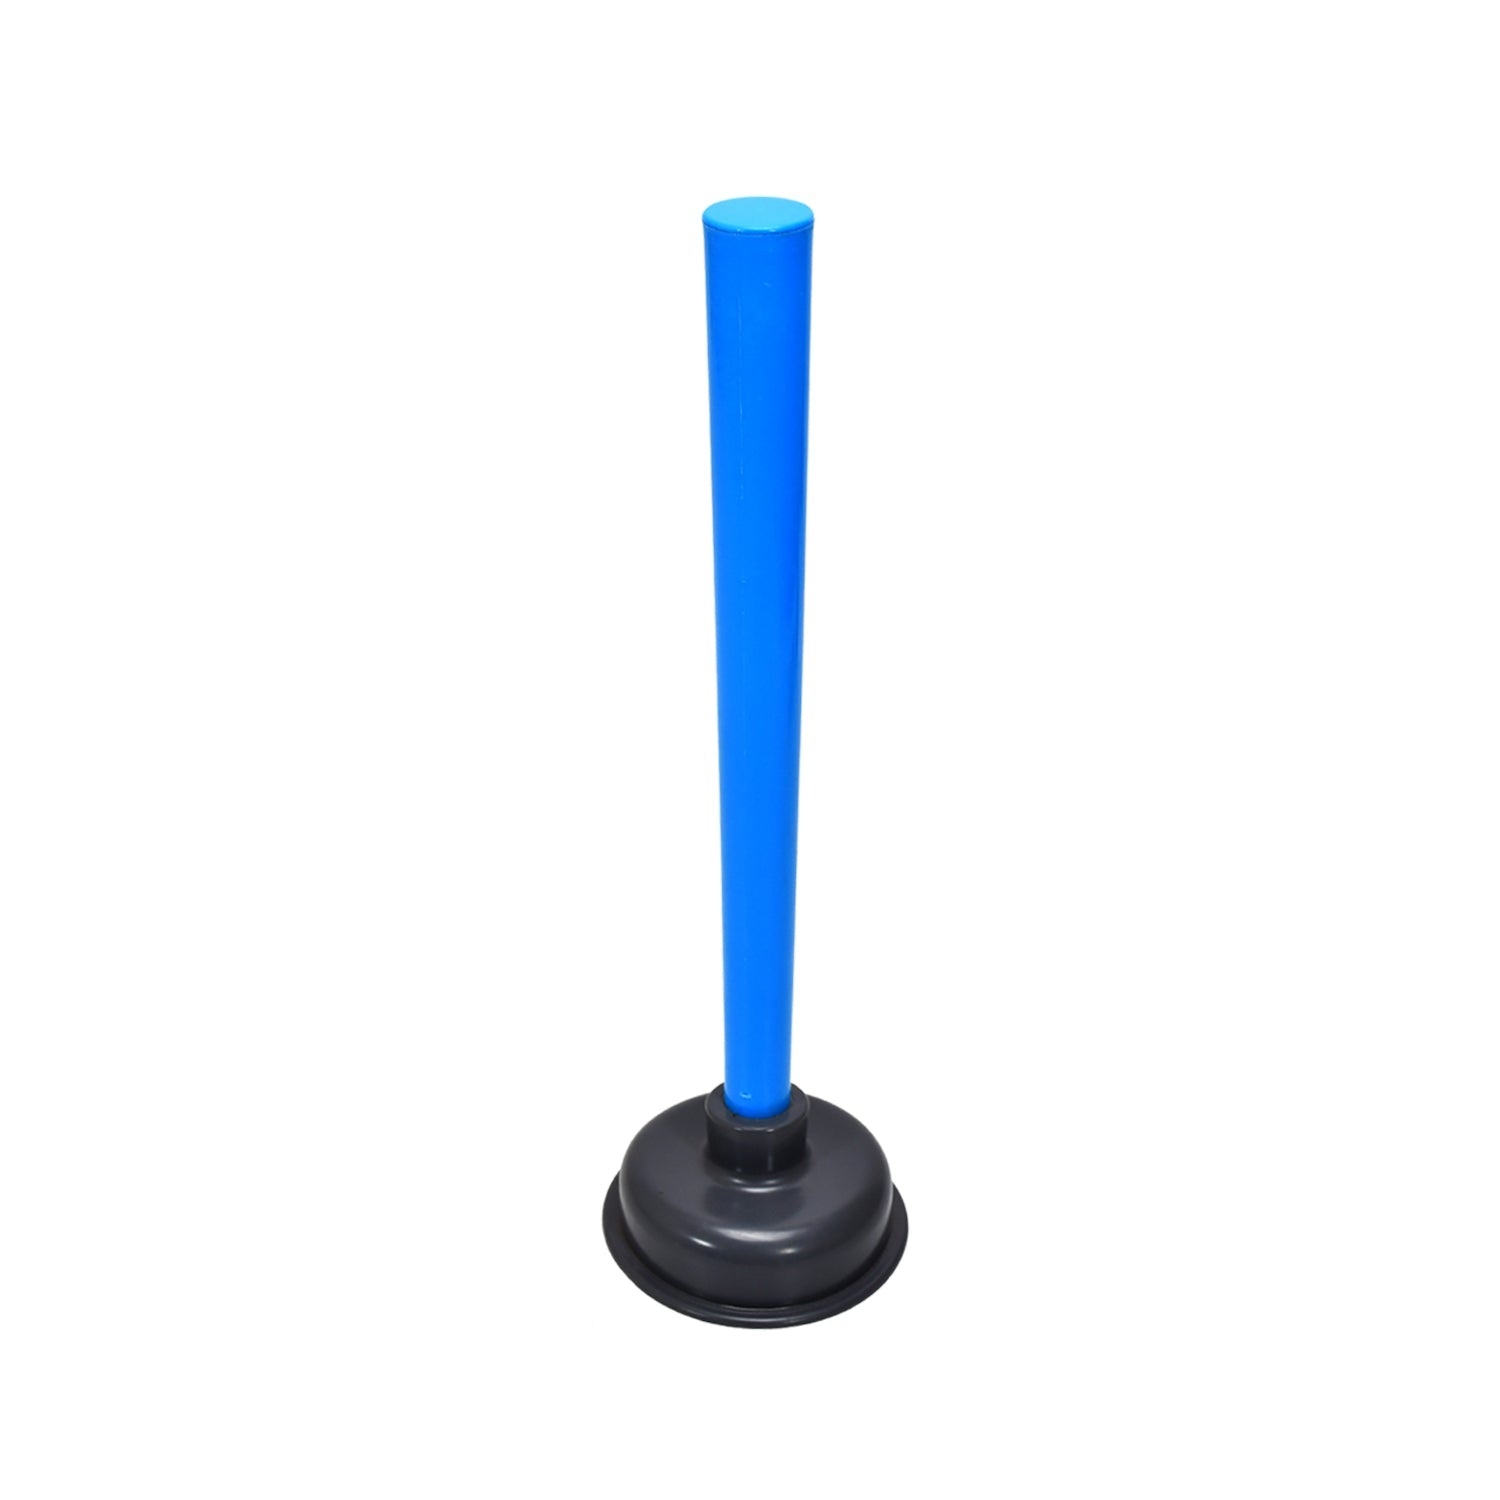
Multifunctional Toilet Plunger, Toilet Blockage Remover Suction Device
4025 Multifunctional Toilet Plunger, Toilet Blockage Remover Suction Device Description :- The multi-purpose plunger has rubber suction that helps to quickly and effortless unclogging of toilets, bathtubs, showers, sinks, washbasin, squatting pan, blocked pips quickly and easily. It can easily clean the corners of the bathrooms and sinks drying them up easily. The plunger is made of rubber material which helps in effortless suction. The material is extremely durable and long lasting and does not split or crack. Effective Toilet Plunger Kitchen Sink Waste Pipe Unblocked Cleaner Toilet Cleaning Tool Powerful and strong suction, capacity, absorption design, can clean drain pipe powerfully. This Multi-Purpose Plunger easily sucks out the clogged water from sinks and drains, keeping them clean. Built with high-grade rubber suction cups that provide maximum plunging power to clean hard clogs of toilet bowls, shower drains and sinks. The Cleaning Plunger can be used for toilet, washbasin, bathtubs, shower, sink, squatting pan, floor drain, blocked pipes and etc. Suitable for kitchen and bathroom drains including showers, handy size and easy grip shaped handle. Dimension :- Volu. Weight (Gm) :- 1133 Product Weight (Gm) :- 135 Ship Weight (Gm) :- 1133 Length (Cm) :- 39 Breadth (Cm) :- 12 Height (Cm) :- 12
Brand: dealonn
Category: Hardware > Tools > Plungers > Toilet Plungers